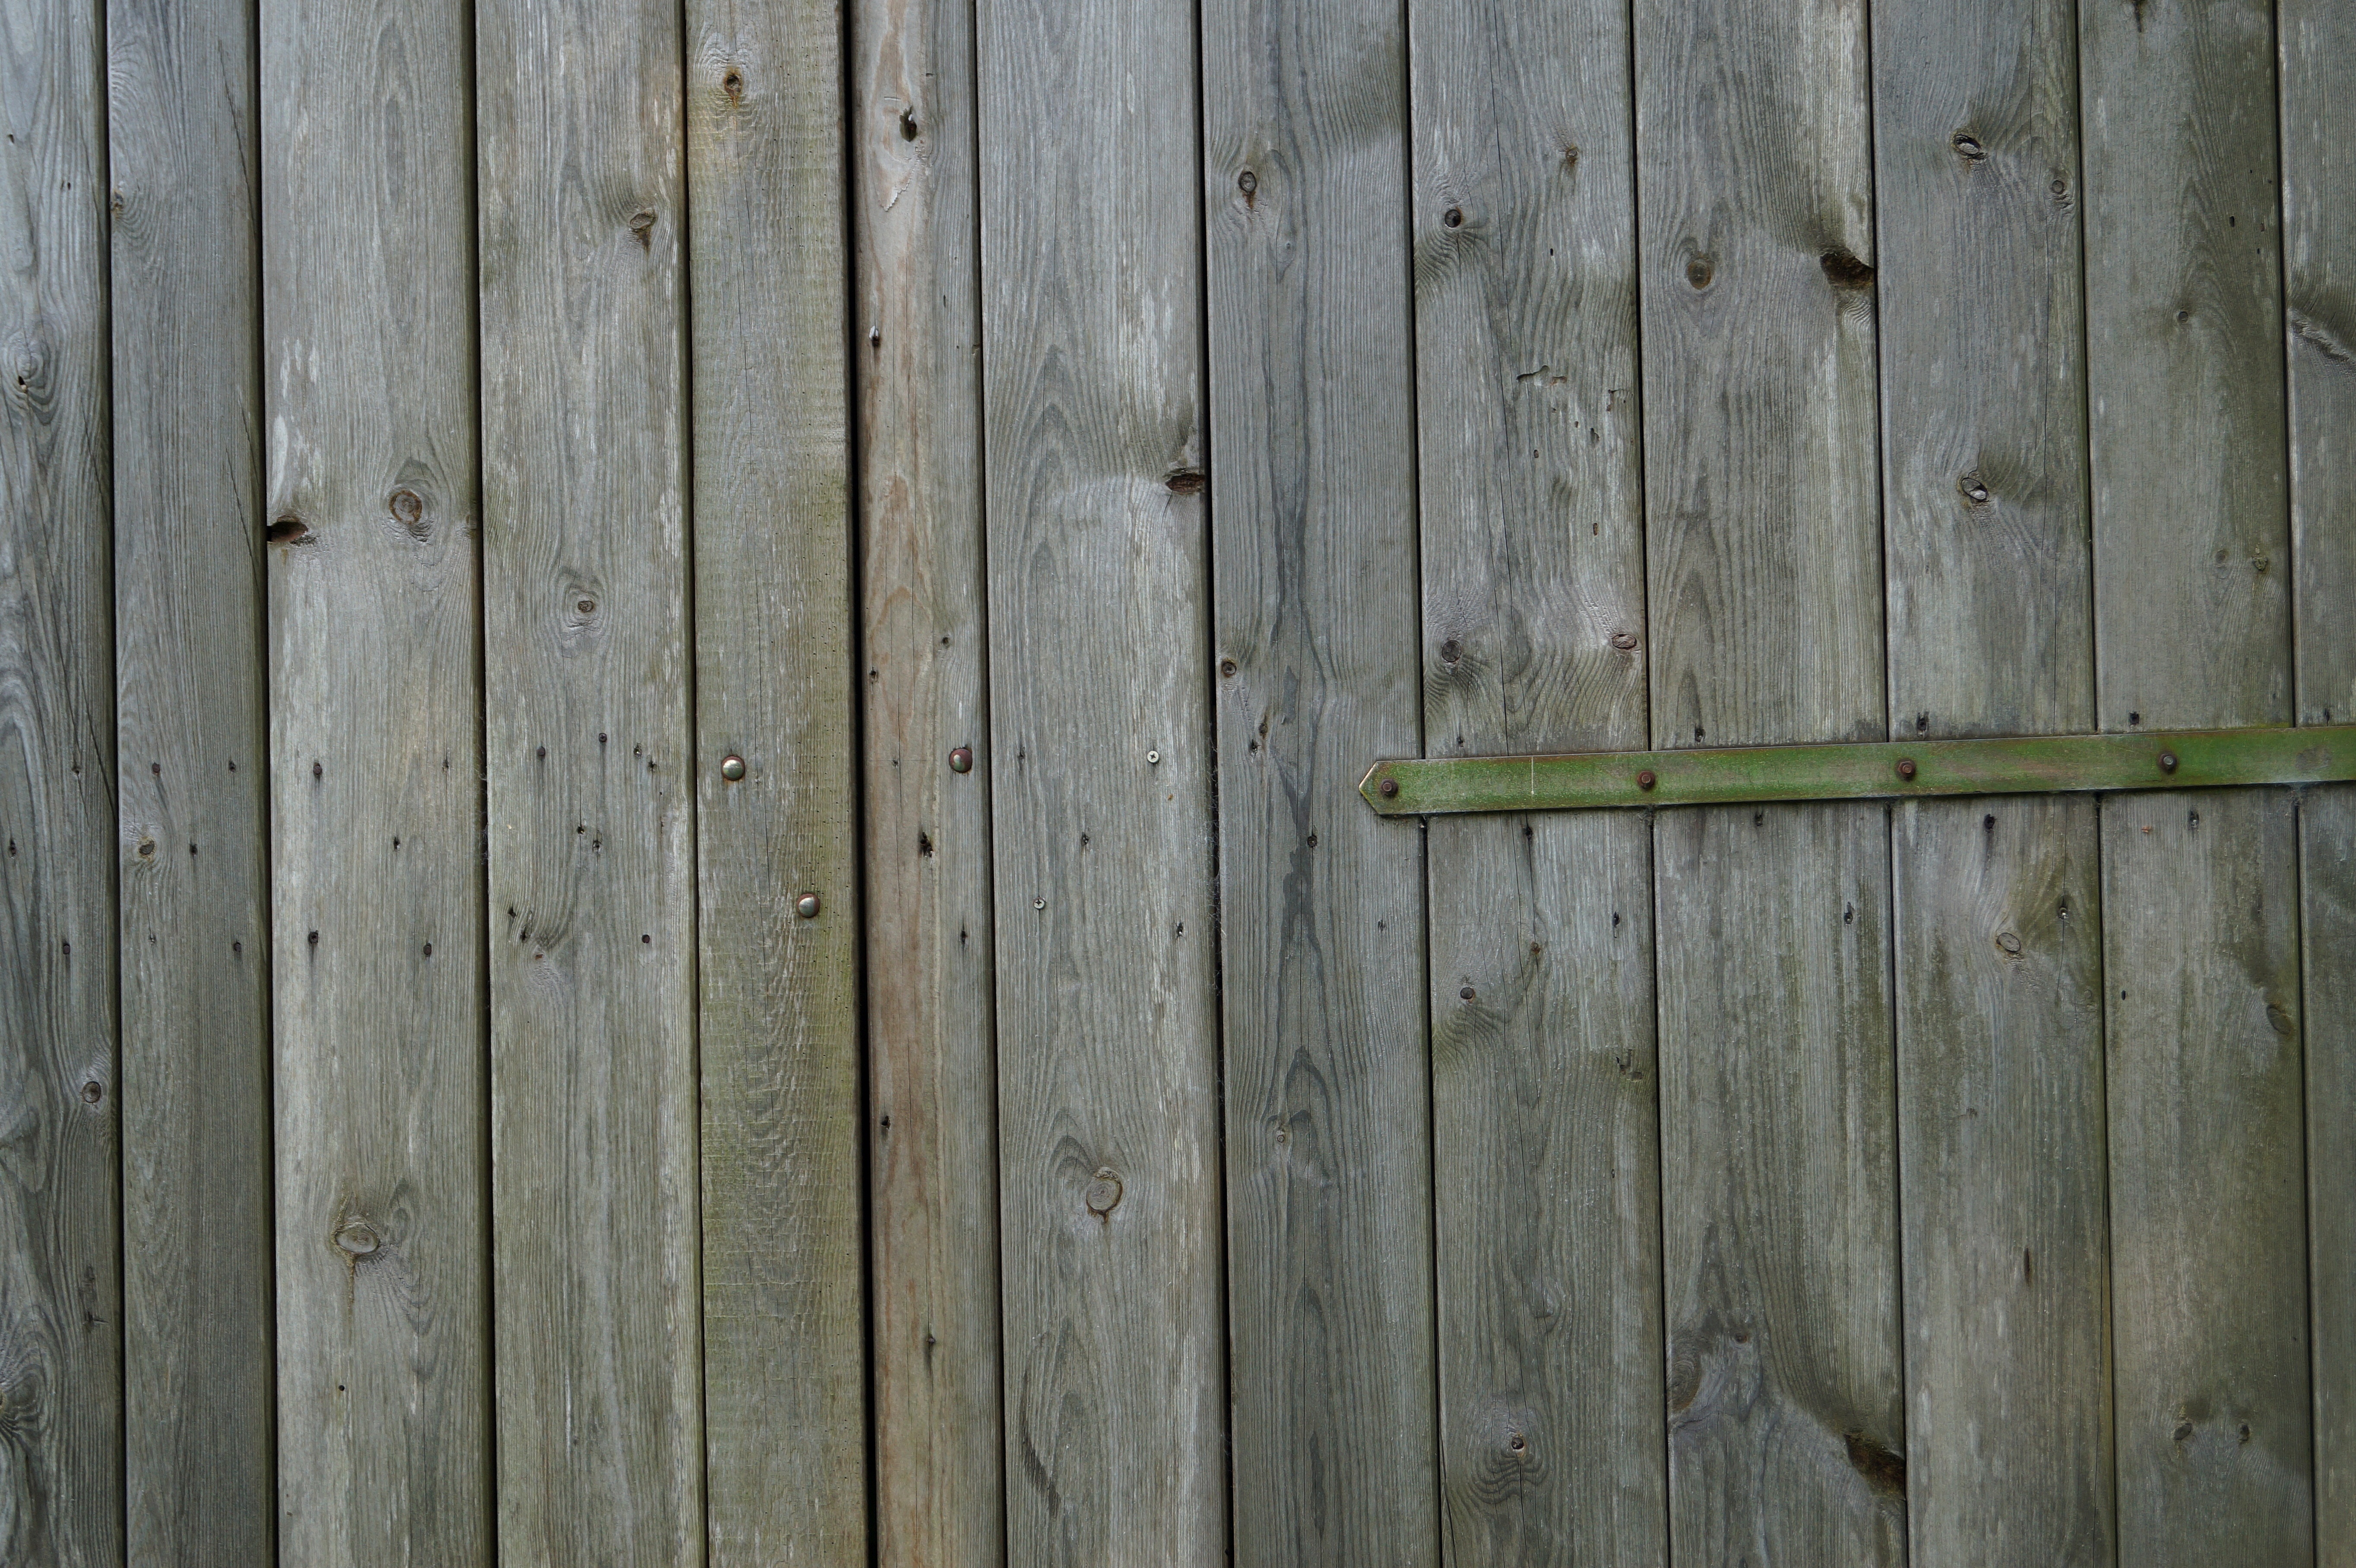
fence, wood, grain, texture, plank, floor, old, wall, line, green, lumber, background, hardwood, boards, old fashioned, wooden gate, flooring, wood flooring, man made object, outdoor structure, home fencing, laminate flooring, wood stain